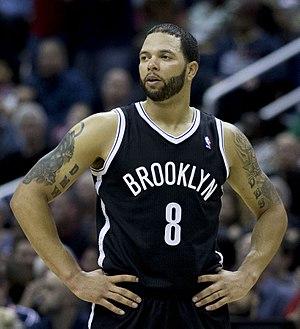
Deron Michael Williams, né le 26 juin 1984, était un joueur américain de basket-ball évoluant au Utah Jazz, Brooklyn Nets et ayant fini sa carrière aux Cavaliers de Cleveland. Drafté en troisième position lors de la Draft 2005 de la NBA, il participe à trois reprises au All Star Game et remporte en 2008 la médaille d'or avec les États-Unis lors des Jeux Olympiques de Pékin et la médaille d'or lors des Jeux Olympiques de Londres en 2012, il compte a ce jour plus de 15 000 points en NBA.